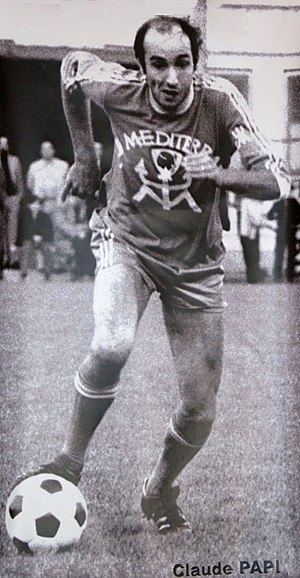
Claude Papi
Claude Papi var en fransk fodboldspiller, de tilbragte hele sin karriere, fra 1968 til 1981, som midtbanespiller hos SC Bastia på fødeøen Korsika. Med Bastia vandt han i 1981 pokalturneringen Coupe de France. Han spillede desuden tre kampe for Frankrigs landshold, og deltog ved VM i 1978.